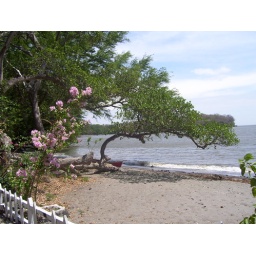
more beach in front of our house